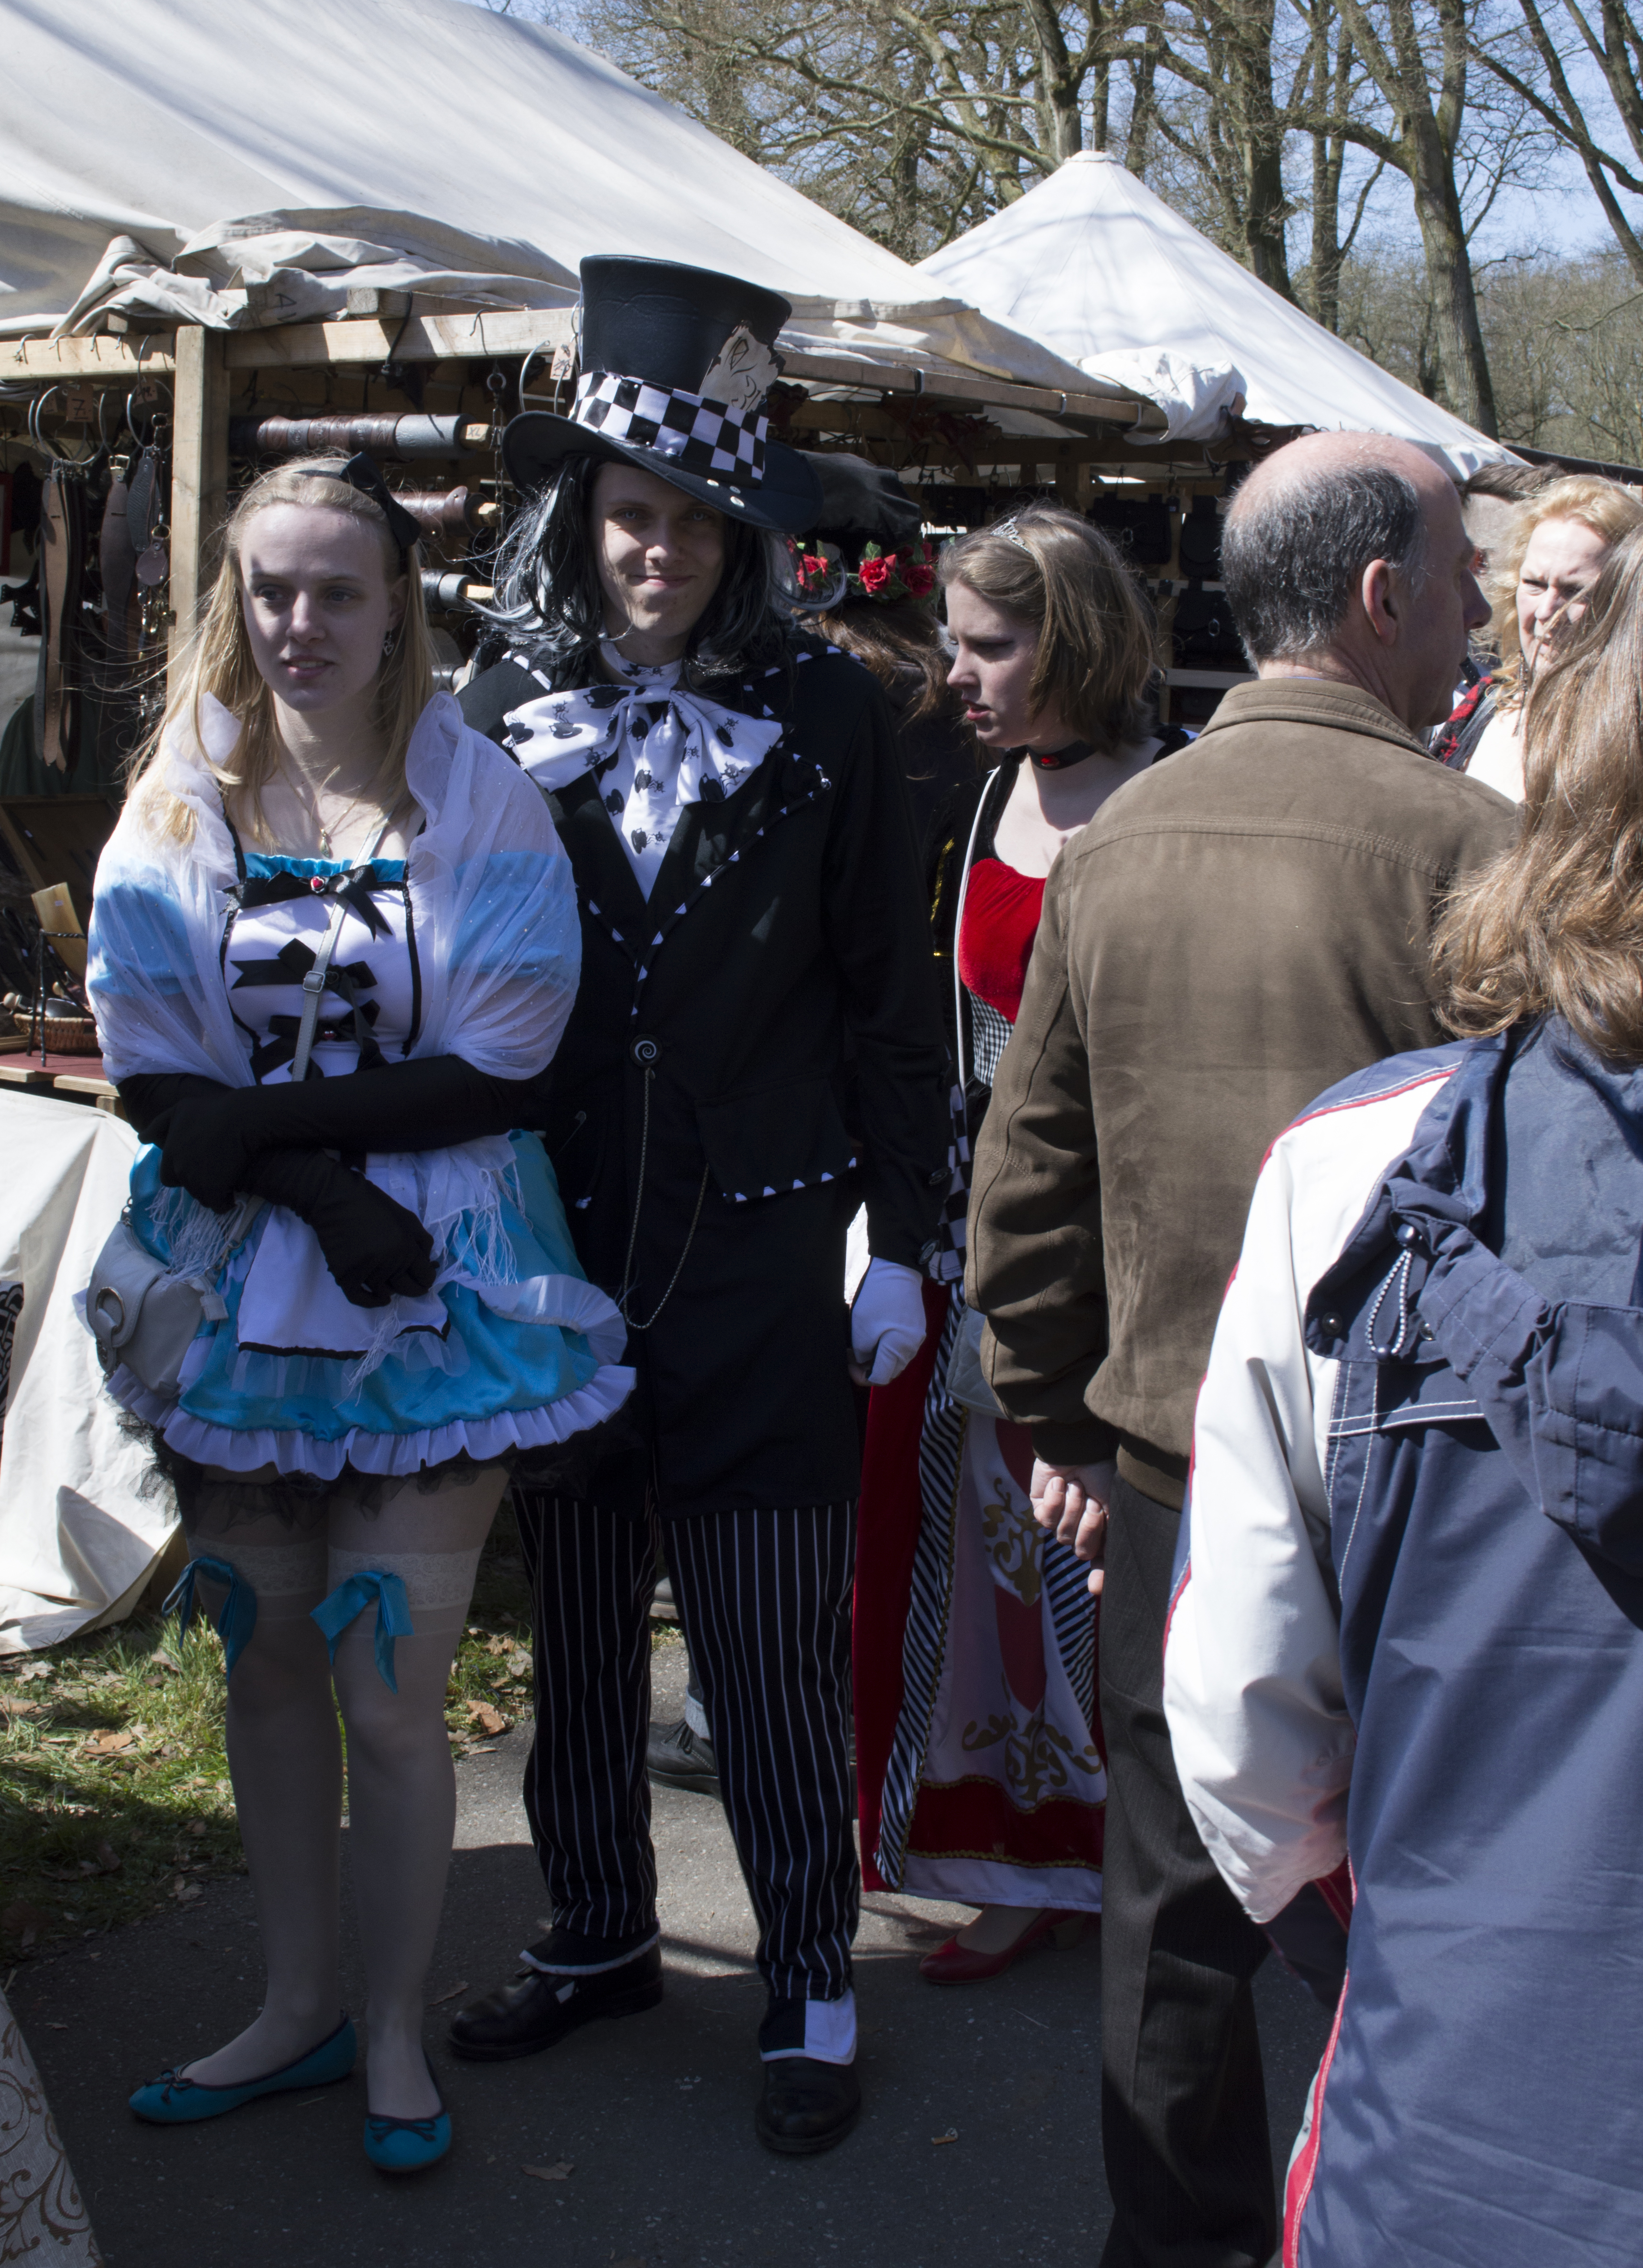
outdoor, people, photography, crowd, photo, carnival, nikon, clothing, parade, holland, festival, nederland, netherlands, 2013, alice, fun, dutch, outdoorphotography, picture, photograph, fotos, foto, fotografie, fantasy, elf, event, demonstration, costume, fair, paulvandevelde, pdvandevelde, padagudaloma, dordrecht, nederlandinfotos, evenementenfotografie, pvdvfotografie, pdvandeveldedordrecht, nederlandsefotografie, dutchphotogaraphy, totallydutch, fotografienederland, hollandsefotografie, fotografieholland, haarzuilens, dehaar, elfia, kasteeldehaar, elffantasyfair, elfiahaarzuilens, fantasyevent, elfia2013, wwwelfiacom, dwarveshobbits